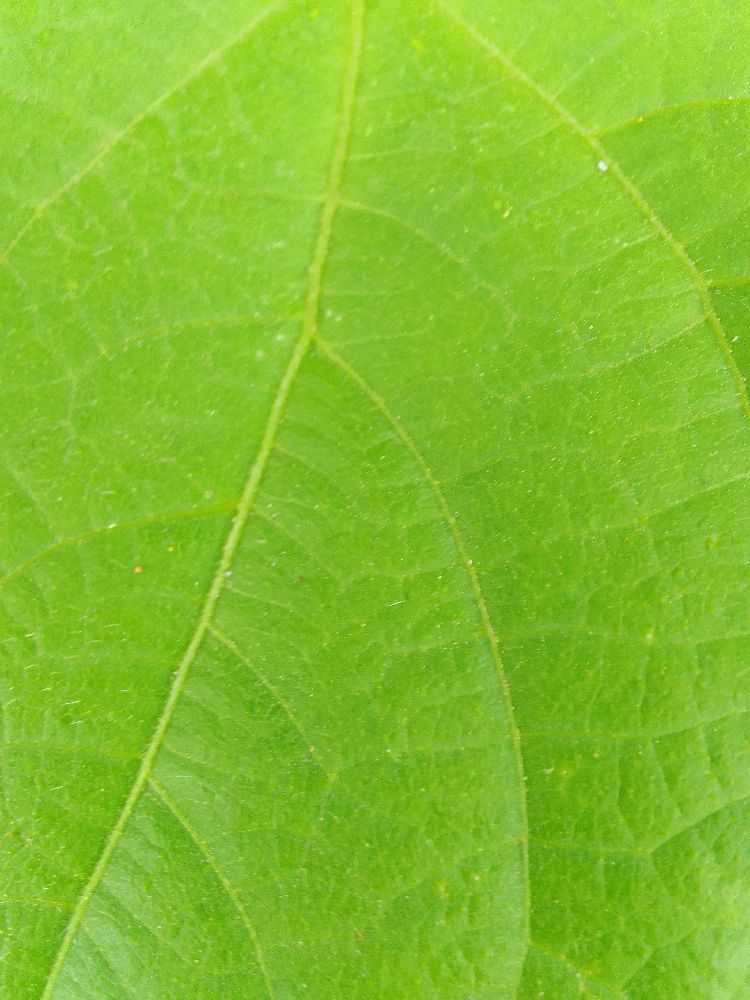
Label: healthy